The Messiah of Morris Avenue

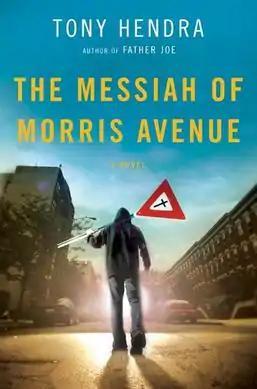
First edition cover

The Messiah Of Morris Avenue is a 2006 novel by English satirist Tony Hendra. The novel depicts the Second Coming of Christ in a future United States ruled by the religious right. Tony Hendra has recorded several "Godcasts" recapping the events that have transpired between now and the second coming.